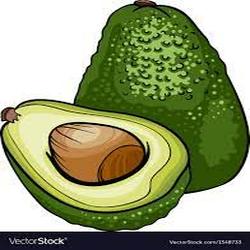
Label: Avocado